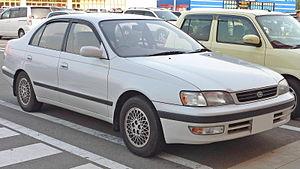
Toyota Corona est une gamme de berlines du constructeur automobile Toyota.